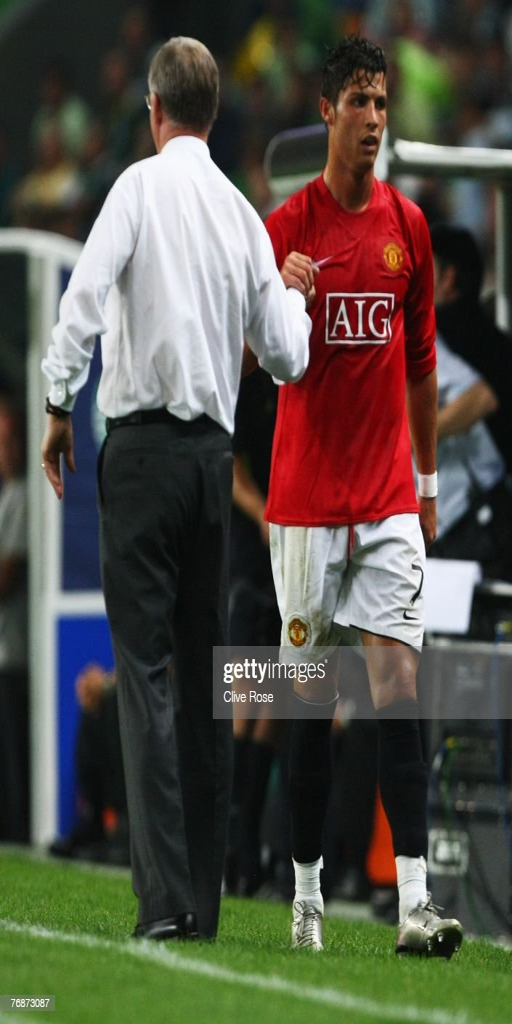
olympic athlete is congratulated by football player after being substituted during the match